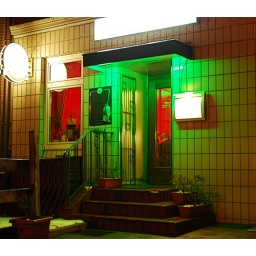
See the garish red and green light in combination with the yellow old wall.